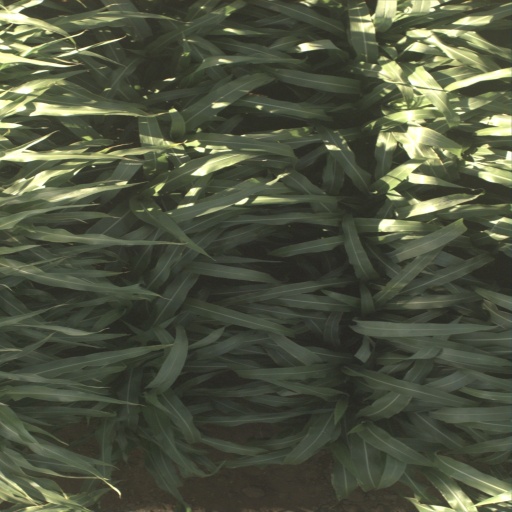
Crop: sorghum